Hip dysplasia

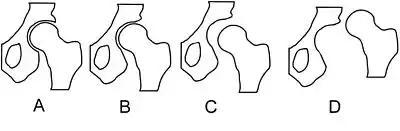
Types of misalignments of femur head to socket in hip dysplasia. A: Normal. B: Dysplasia. C: Subluxation. D: Luxation

The congenital form, teratologic or non-reducible dislocation occurs as part of more complex conditions.